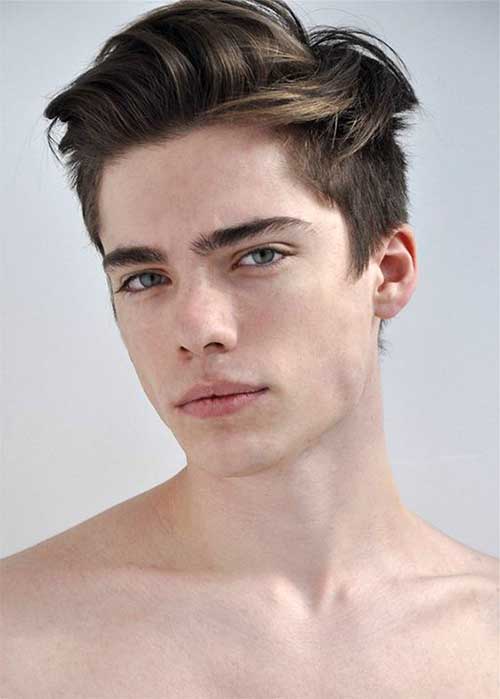
Label: Colored